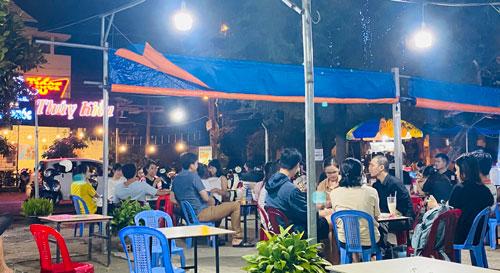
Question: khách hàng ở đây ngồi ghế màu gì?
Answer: màu xanh dương và đỏ